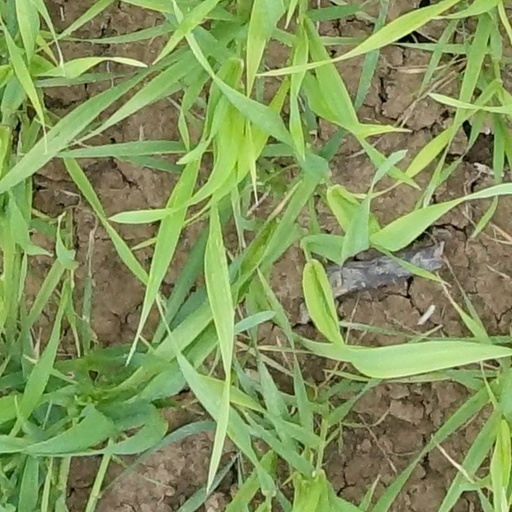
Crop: wheat